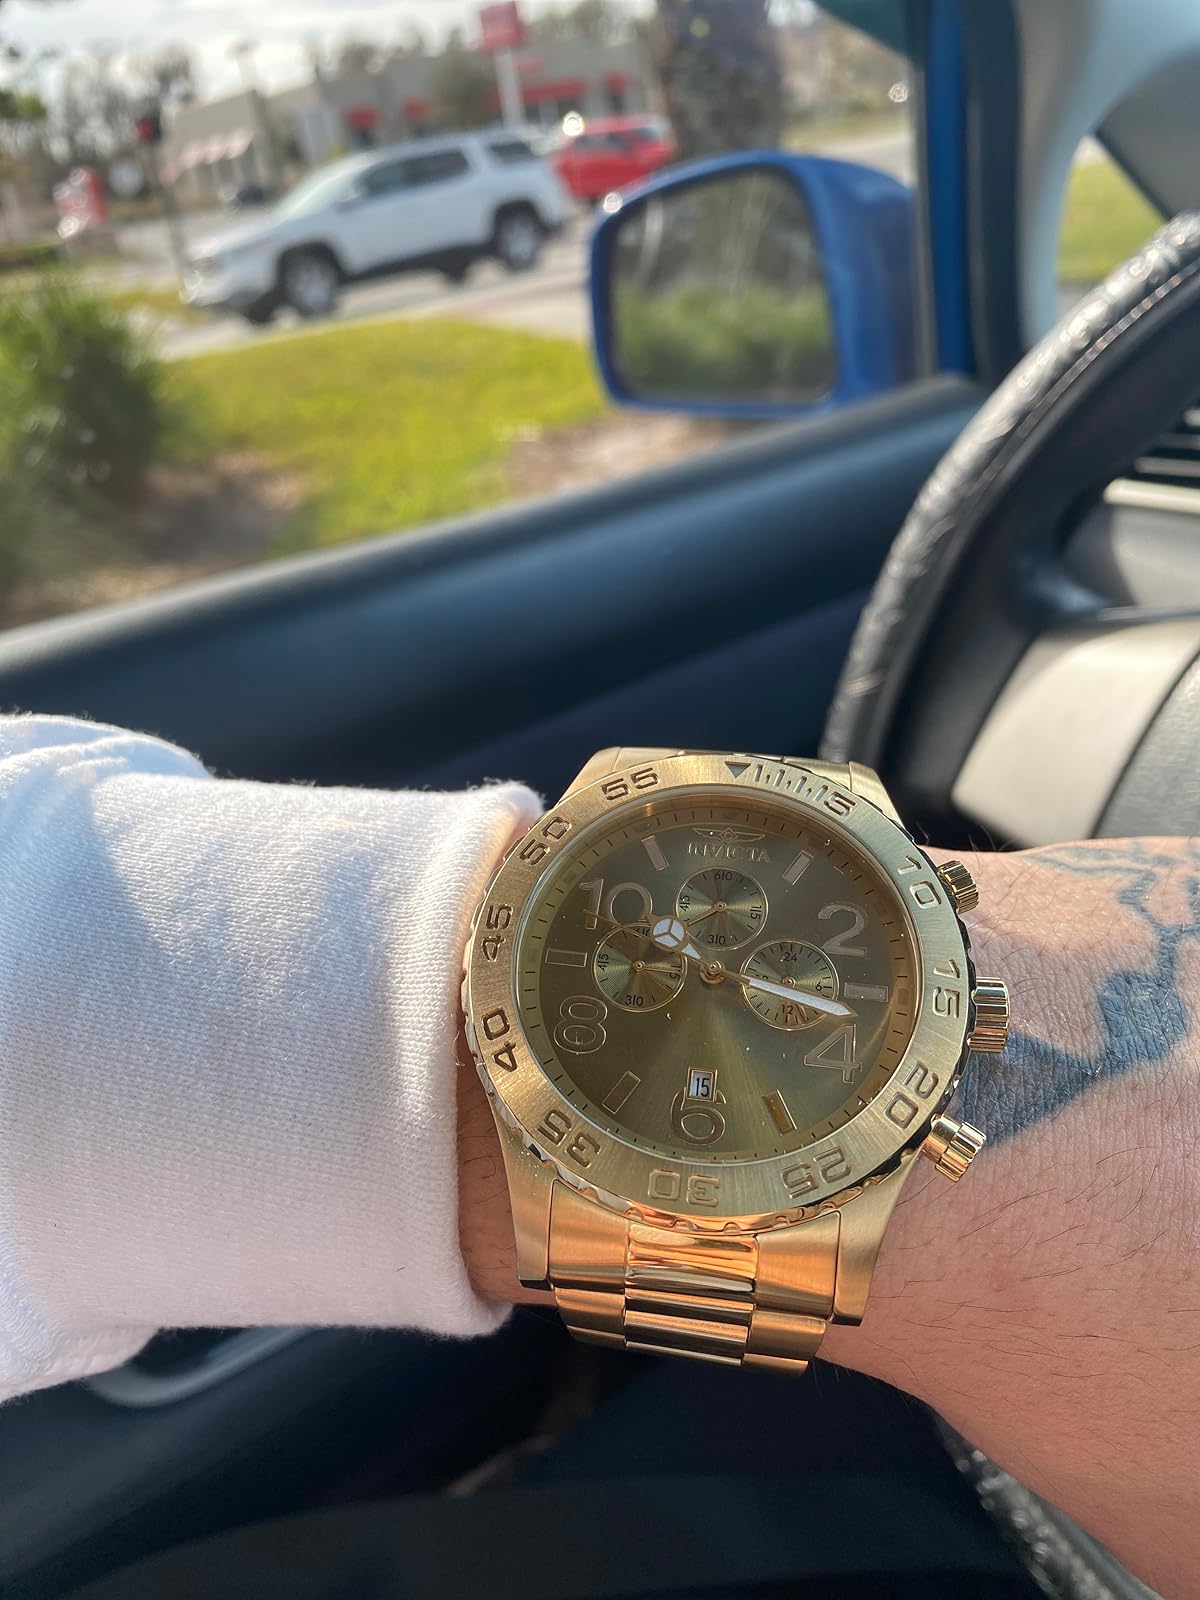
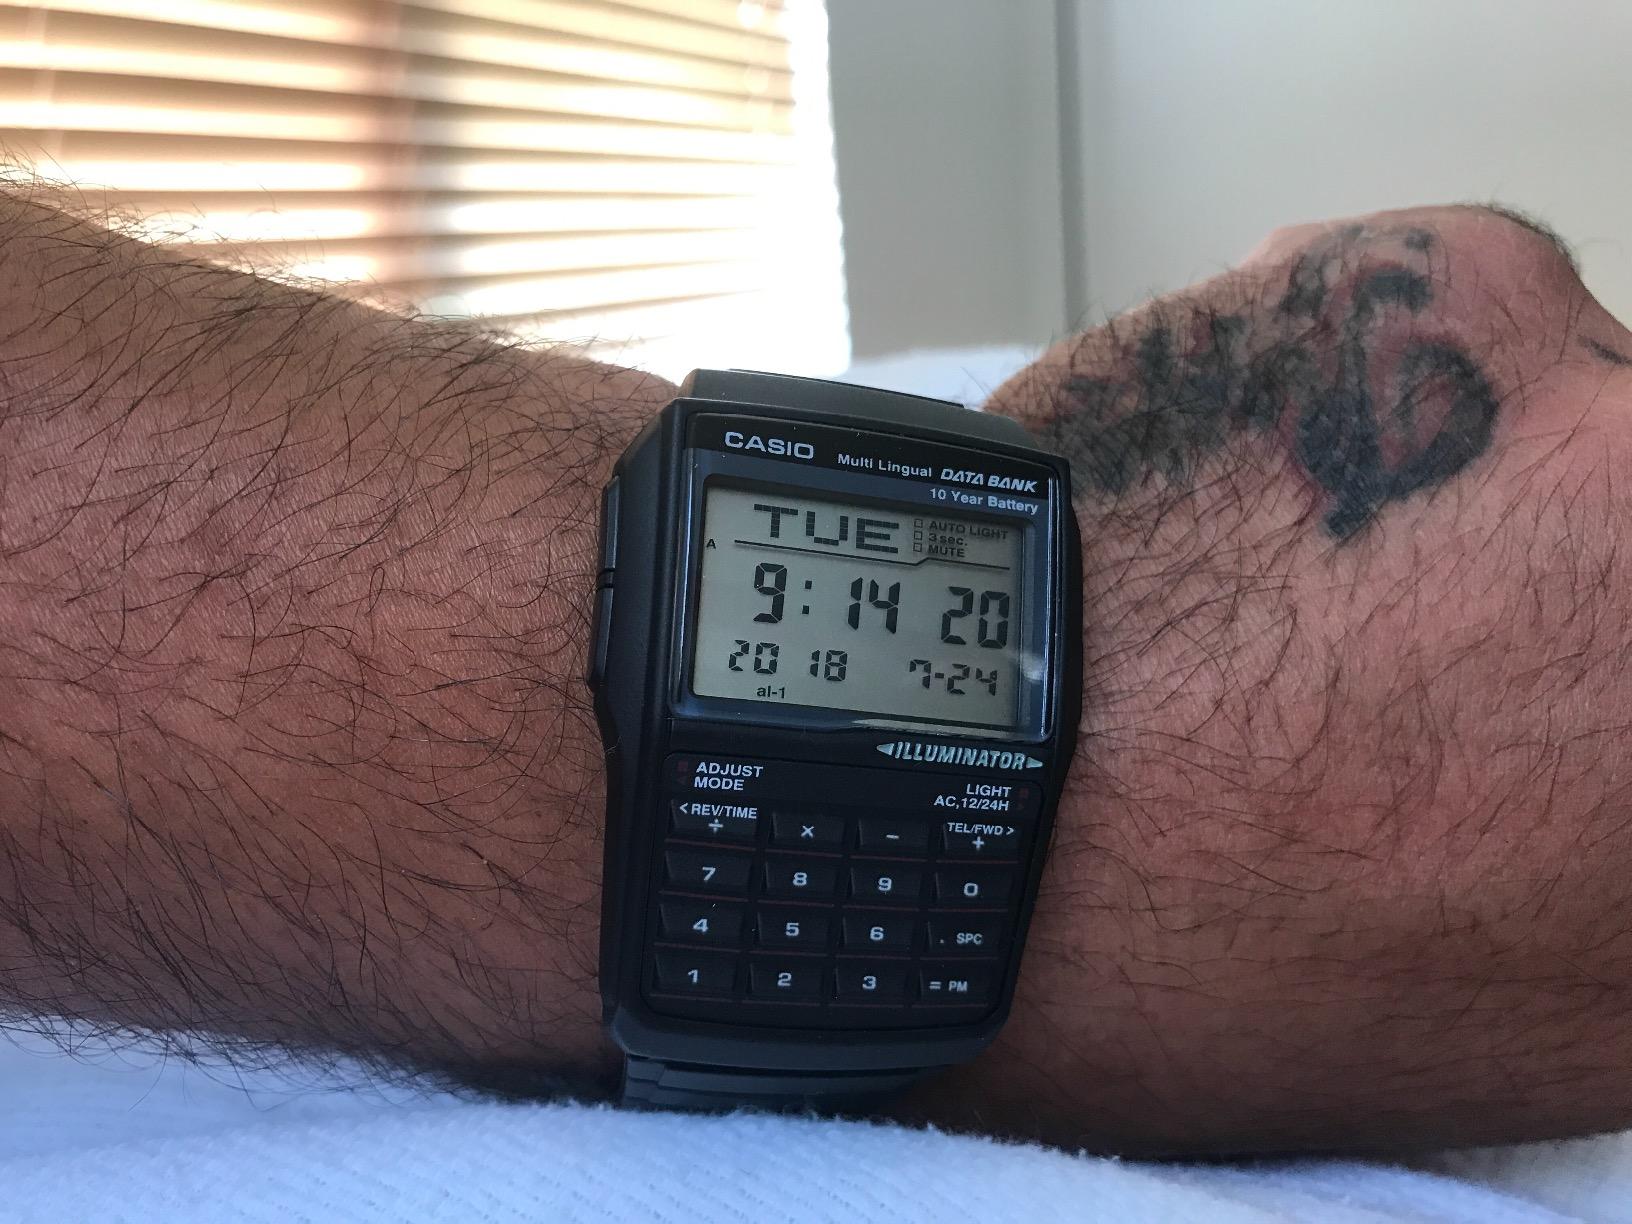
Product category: accessories_watch
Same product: no